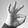
ASL letter: F